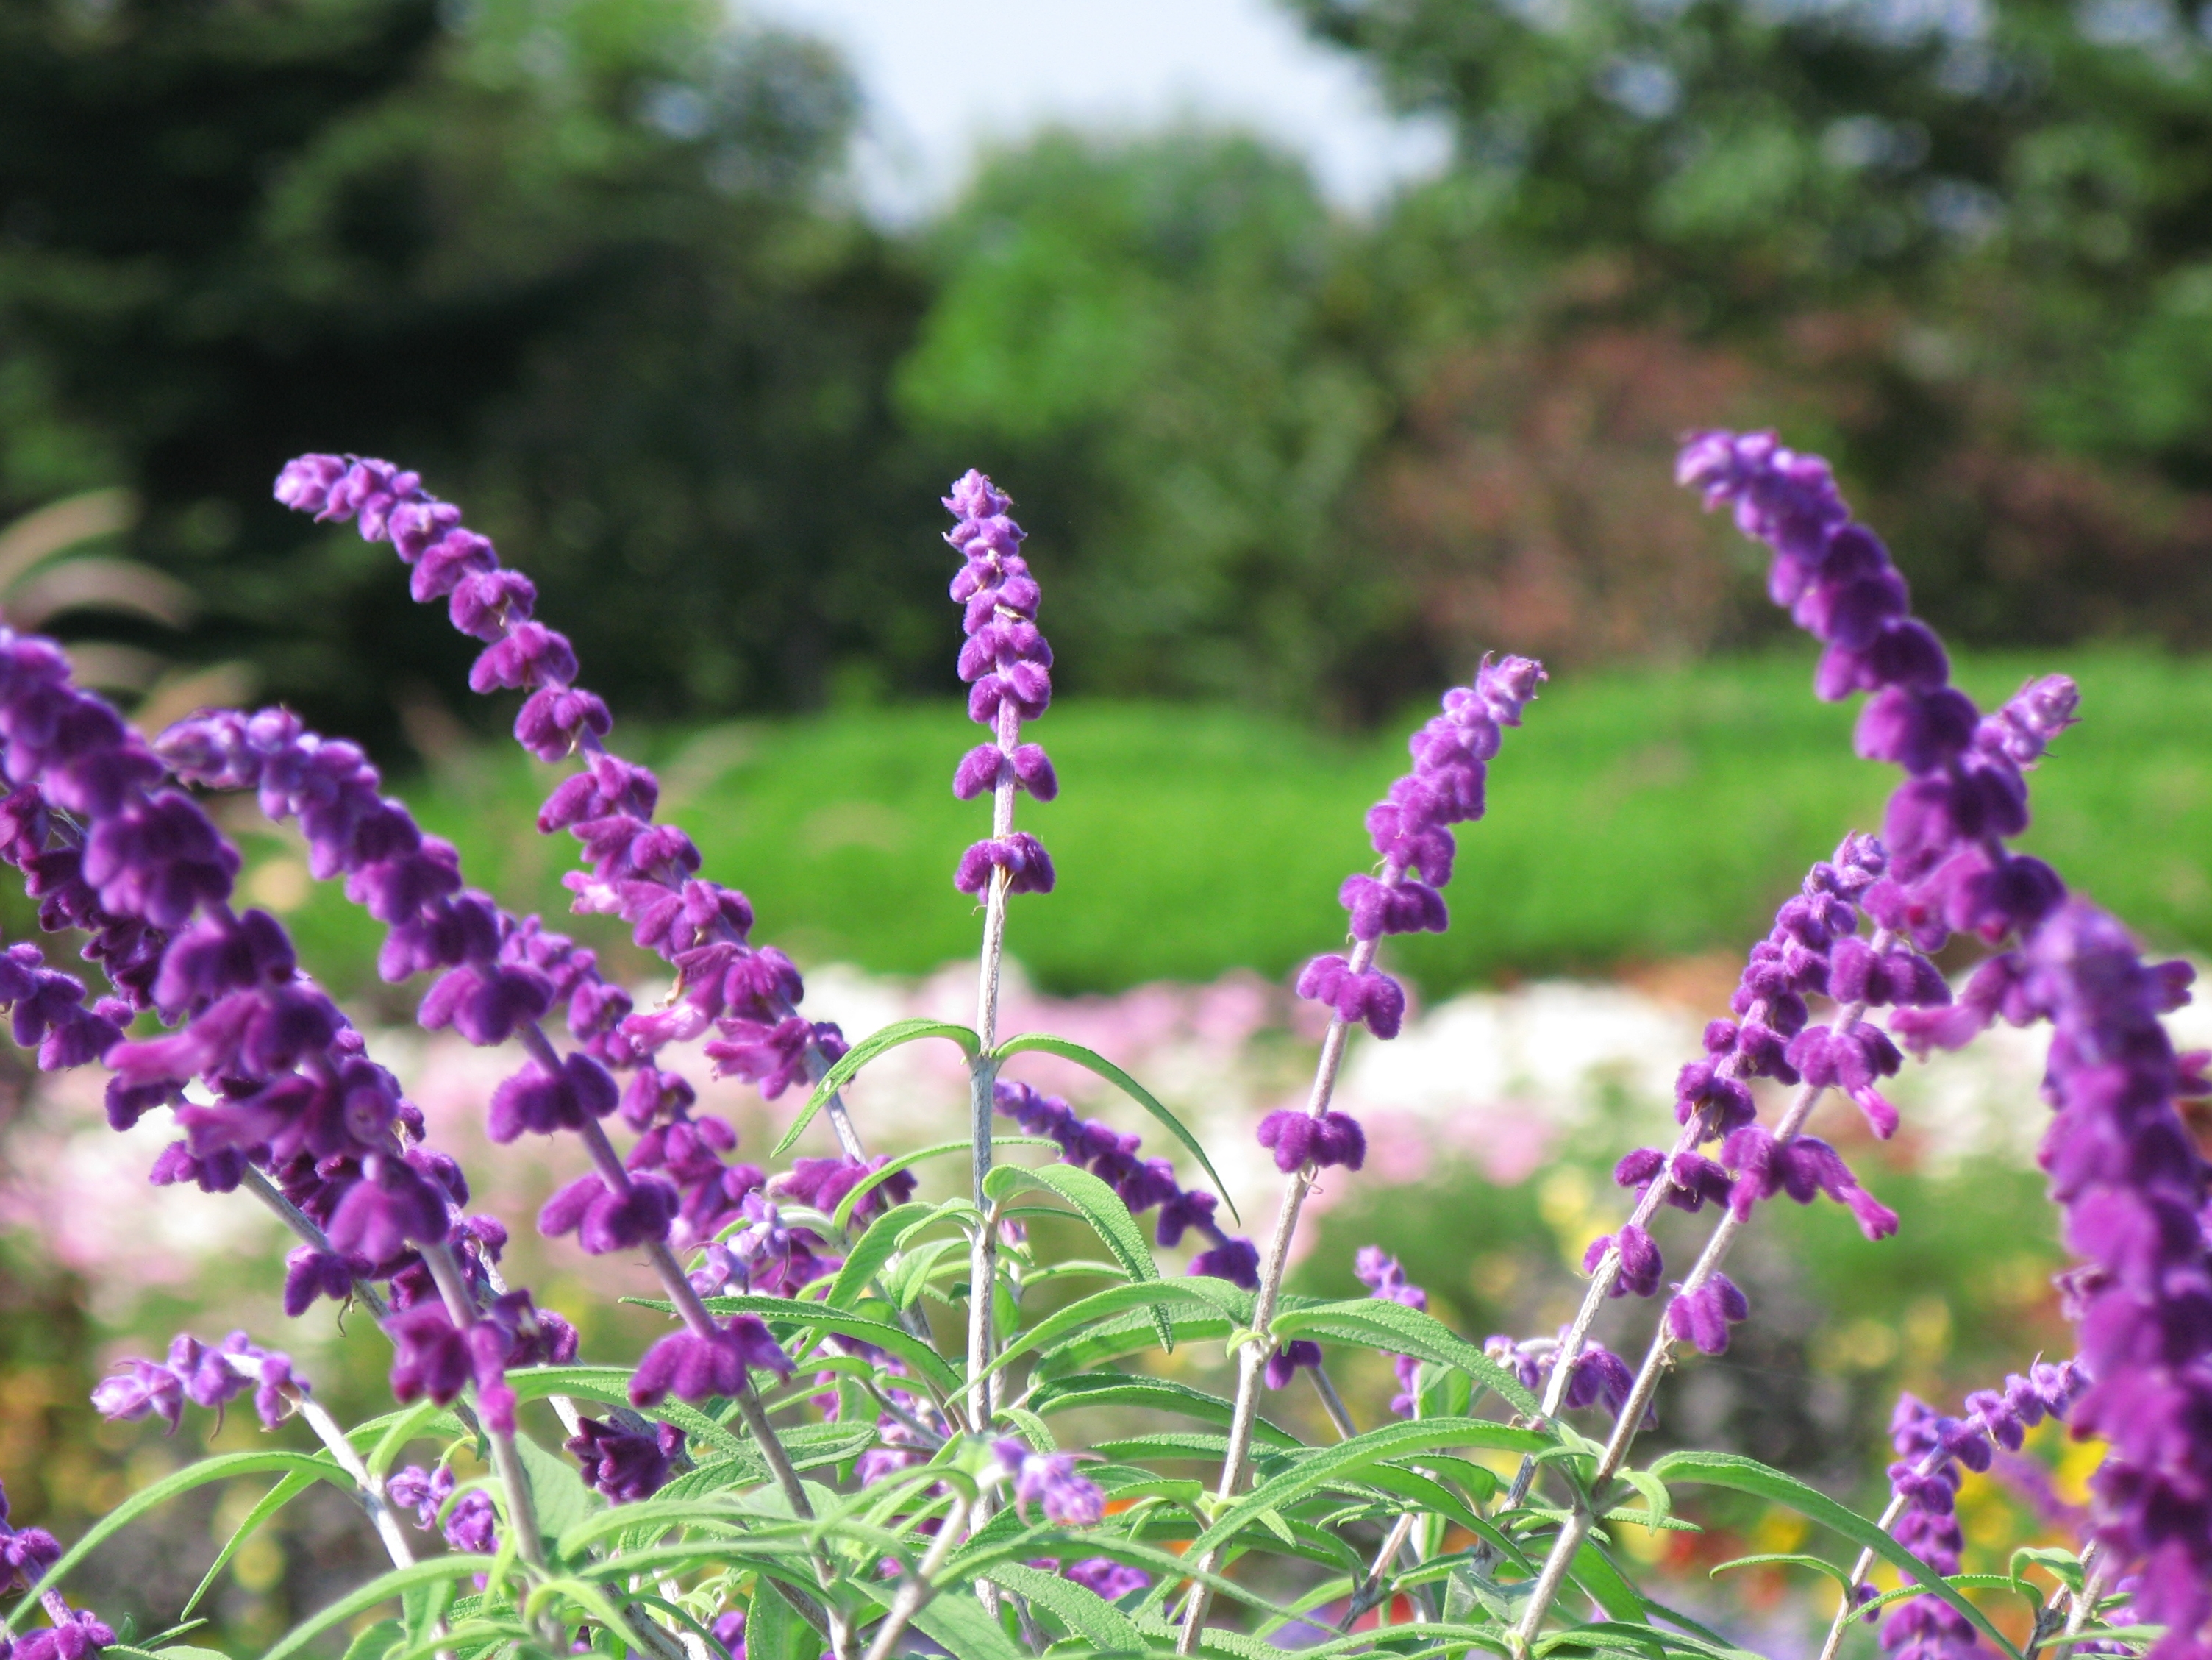
nature, grass, plant, meadow, flower, high, herb, botany, flora, lavender, wildflower, shrub, hires, hi, res, g7, flowering plant, annual plant, land plant, english lavender, french lavender, hyssopus